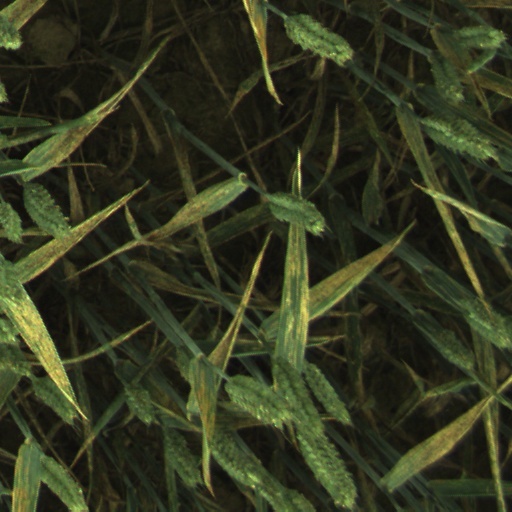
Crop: wheat